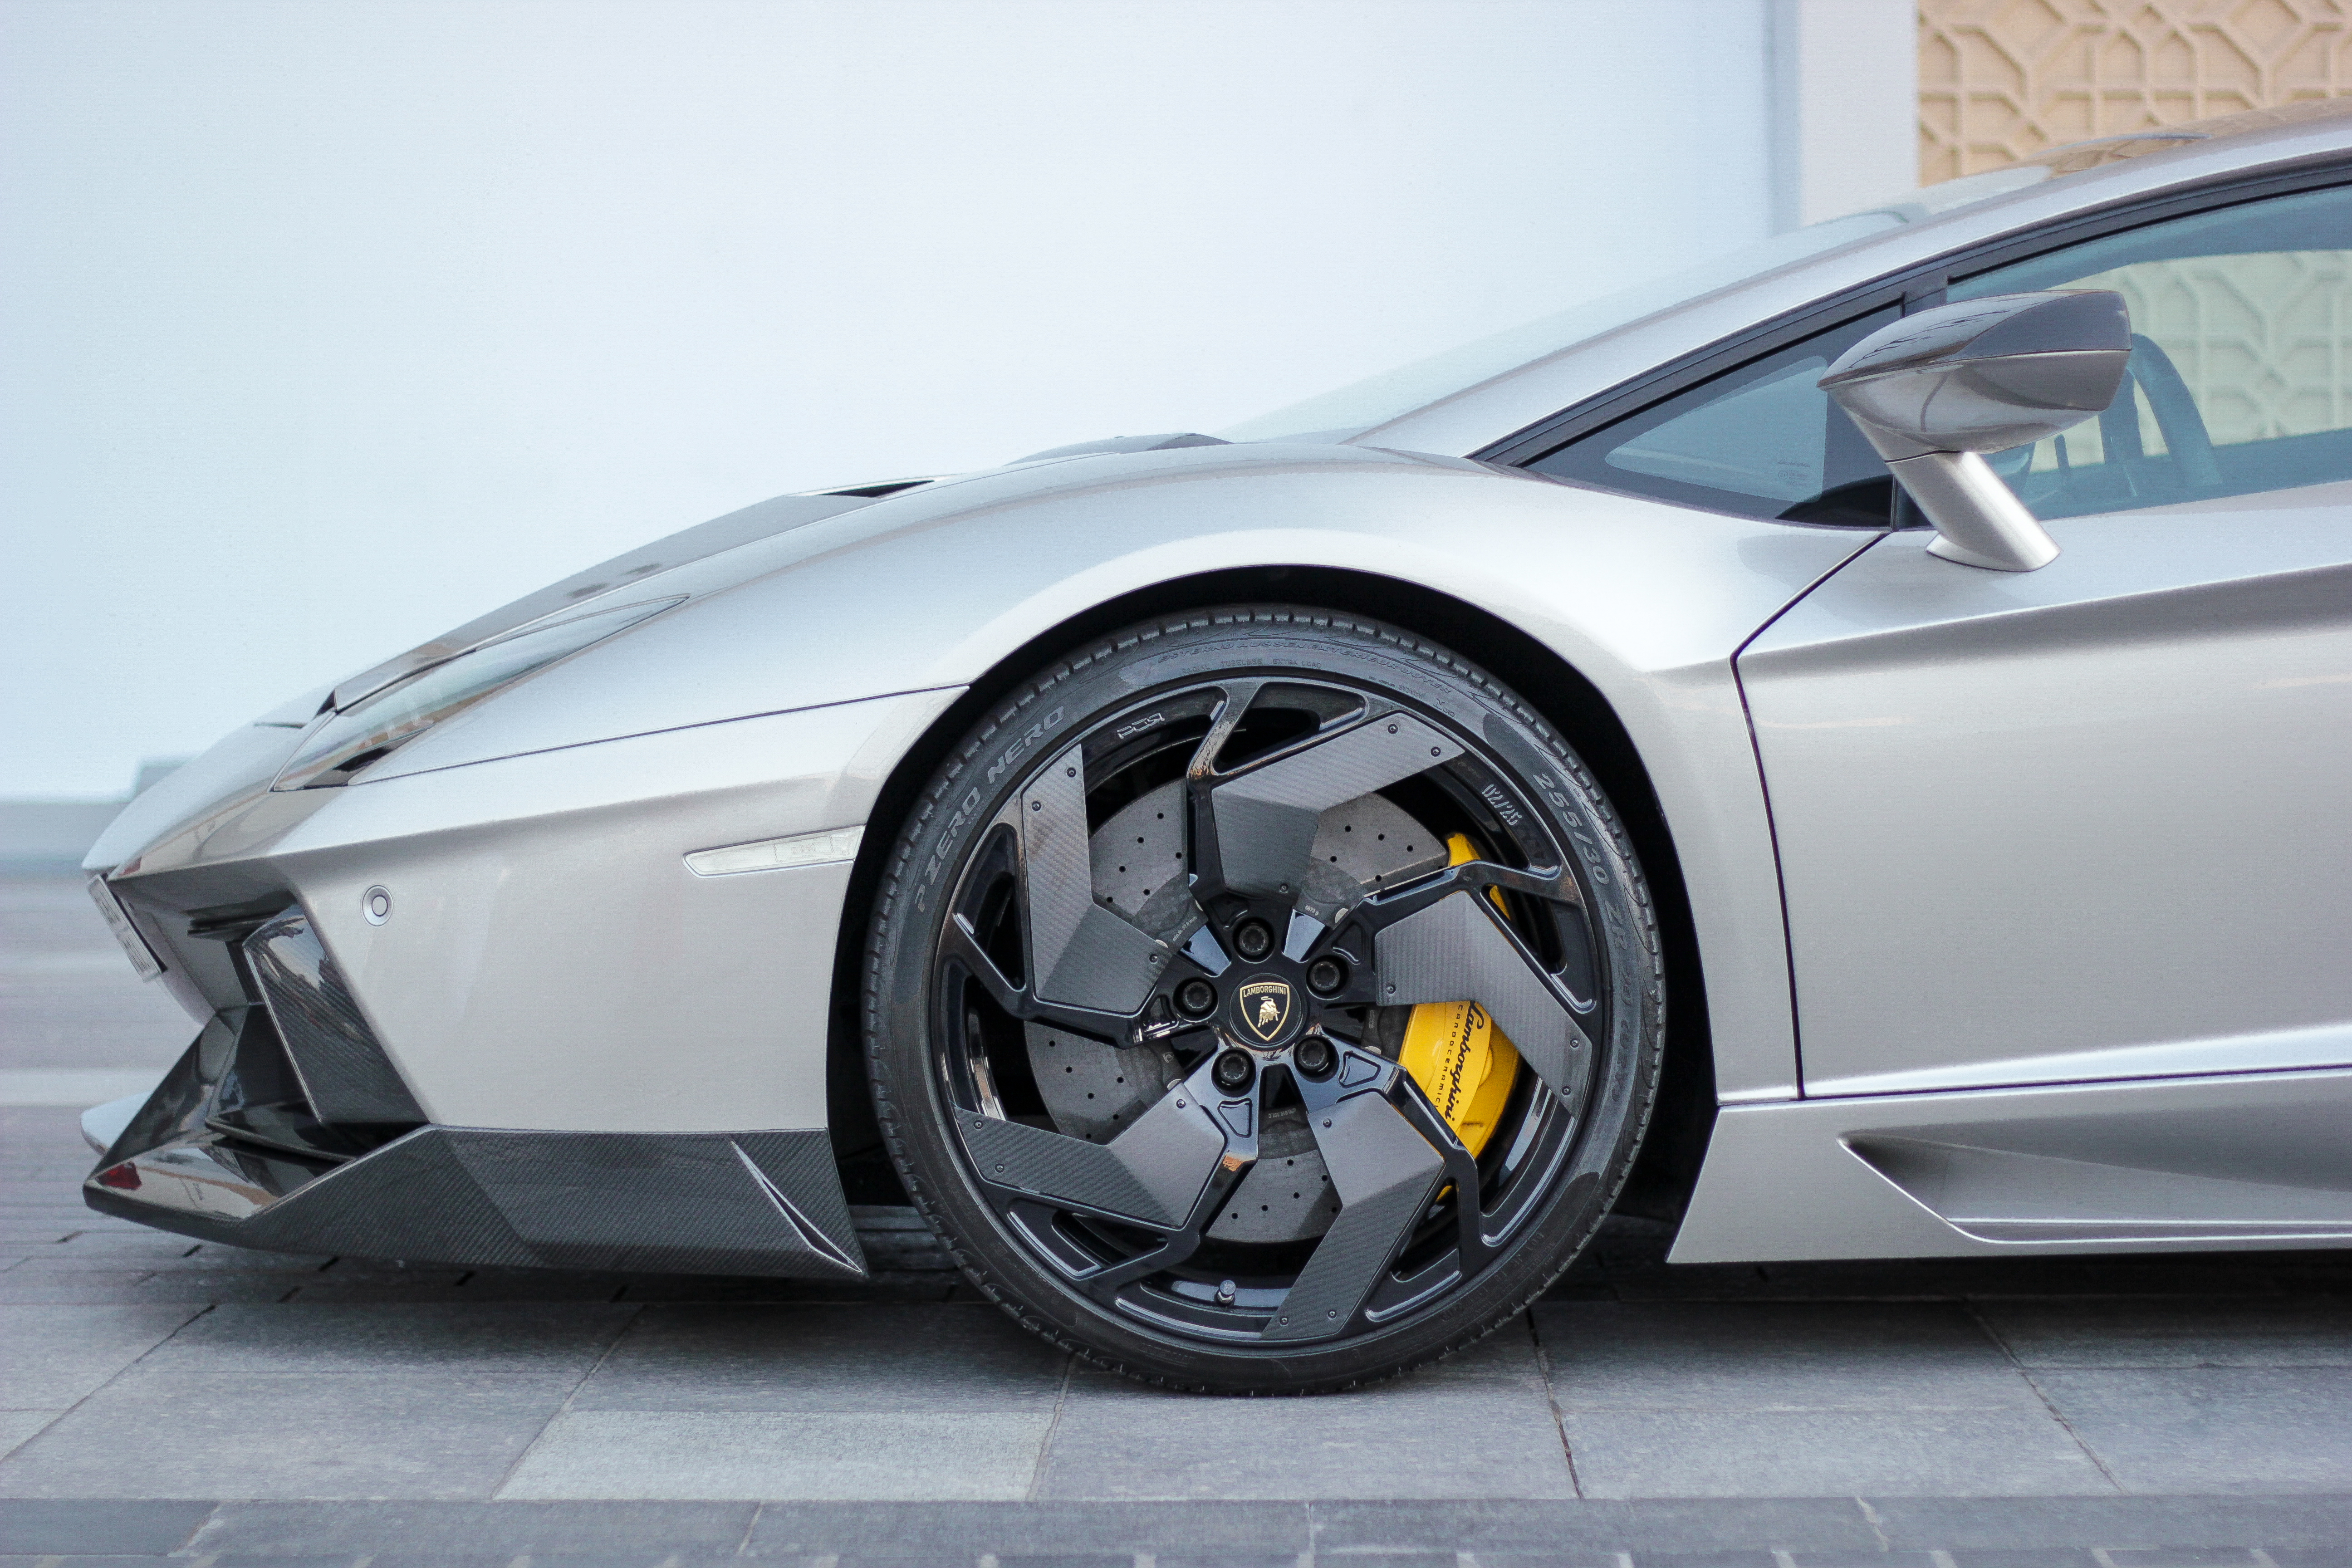
car, wheel, vehicle, sports car, bumper, supercar, wheels, lamborghini, land vehicle, automobile make, automotive exterior, automotive design, luxury vehicle, performance car, lamborghini aventador, lamborghini revent n, Aventador, car wallpapers